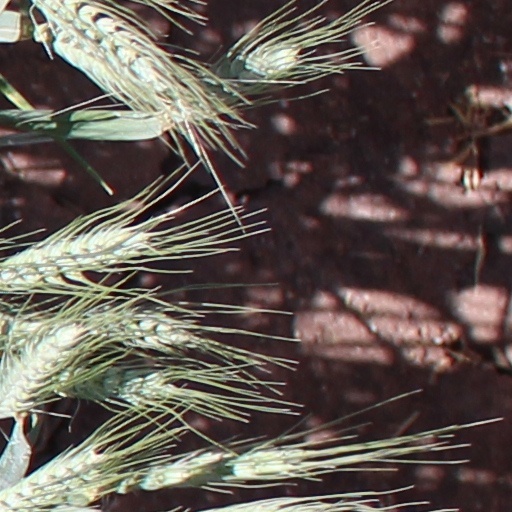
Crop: wheat